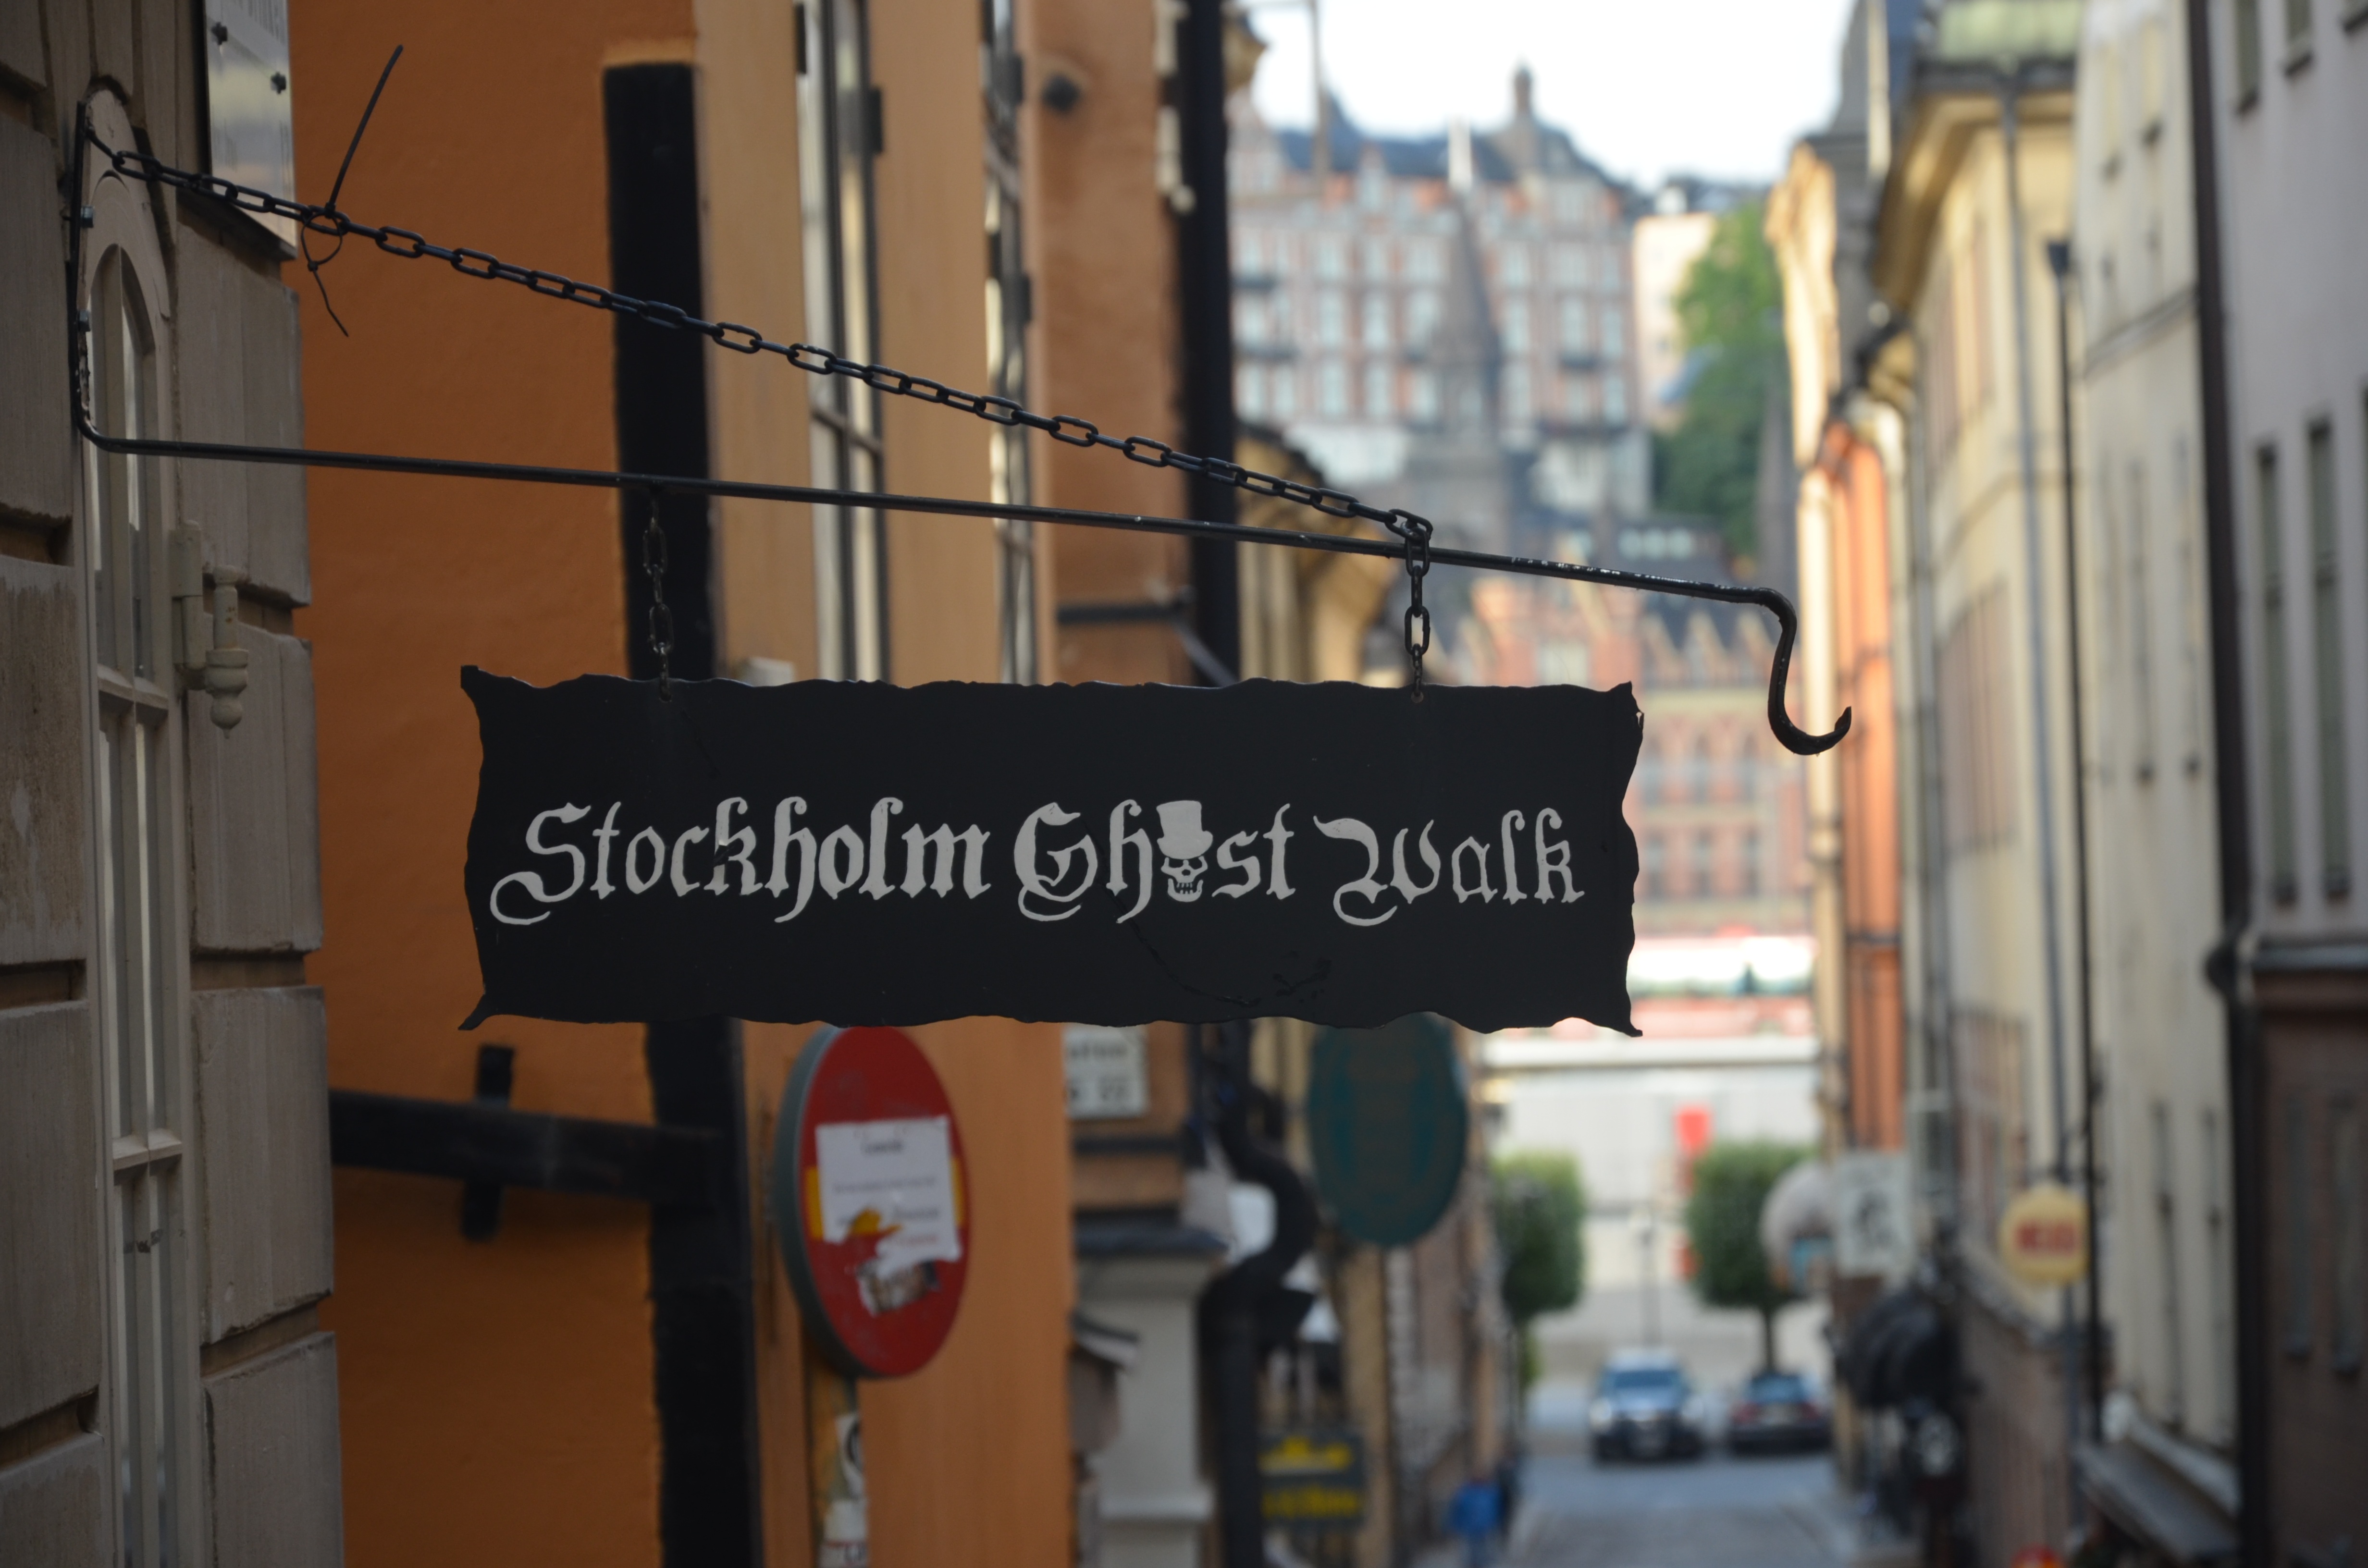
road, street, city, downtown, signboard, stockholm, neighbourhood, urban area, human settlement